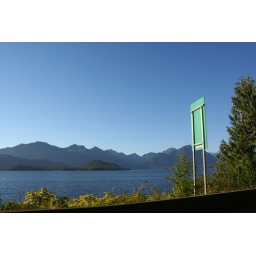
Taken while in the back seat of a moving car. *YAY* good thing I don't get car sick.